Buffalo Smelting Works

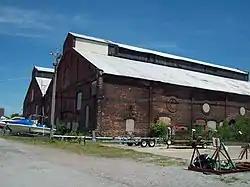
Buffalo Smelting Works, July 2011

Buffalo Smelting Works is a historic copper smelting complex located in the Black Rock neighborhood of Buffalo in Erie County, New York. It was built in 1891, and consists of a twinned, 2 1/2-story, brick building. It is topped by pitched roofs and clerestories. The industrial building reflects Romanesque Revival design. The building is the only element left from the smelting complex originally built by the Calumet and Hecla Mining Company. The property was acquired by the American Radiator Company in 1920, and is now part of a marina.